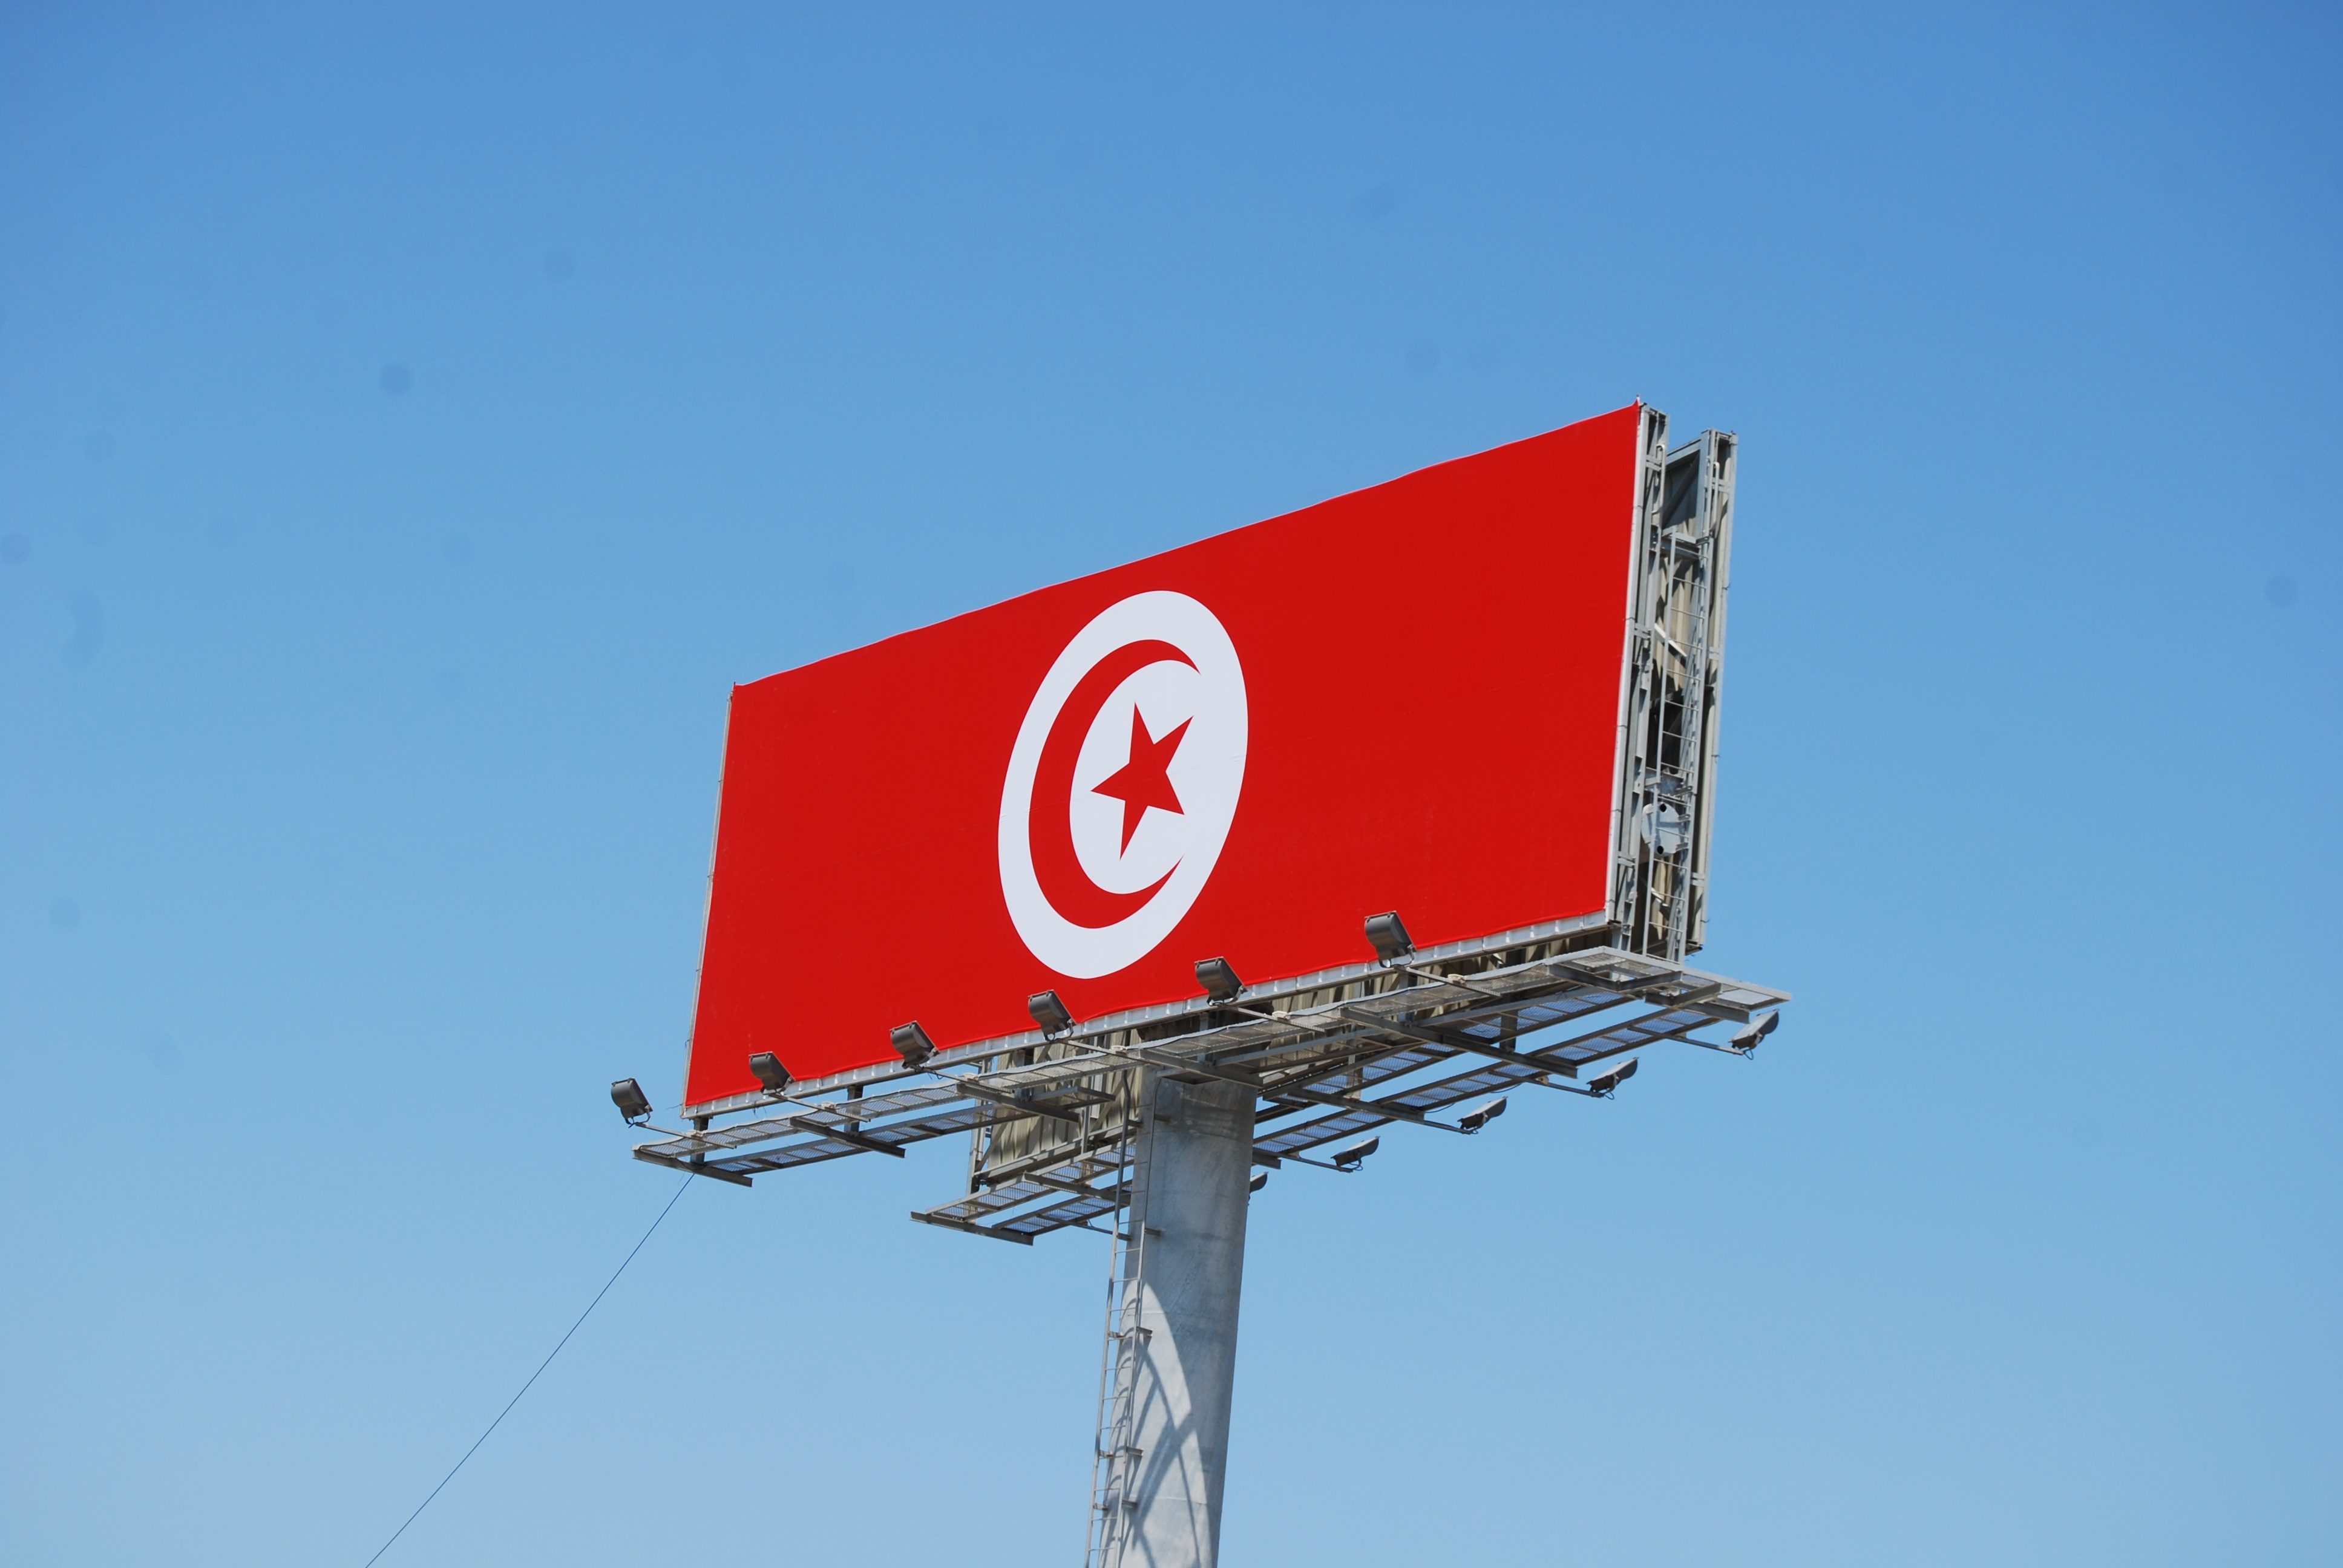
sky, advertising, sign, red, flag, street sign, signage, stop sign, billboard, traffic sign, tunisian